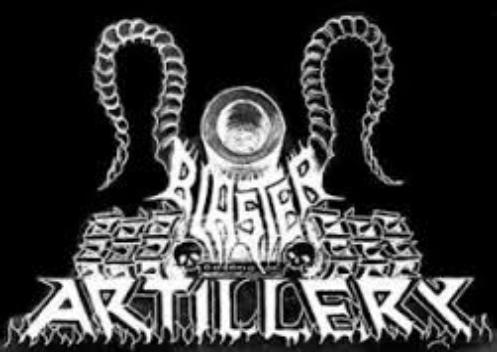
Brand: Artillery
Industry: Leisure